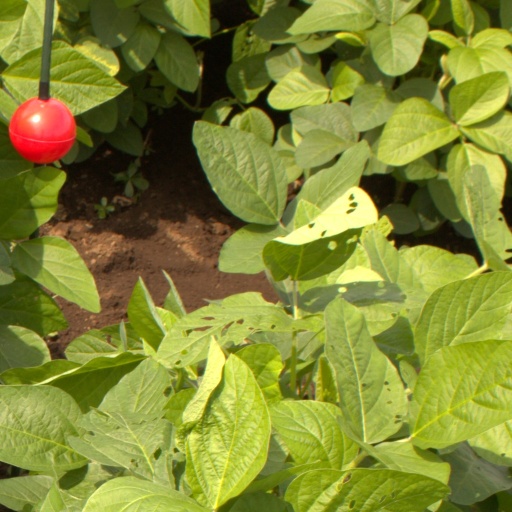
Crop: soybean